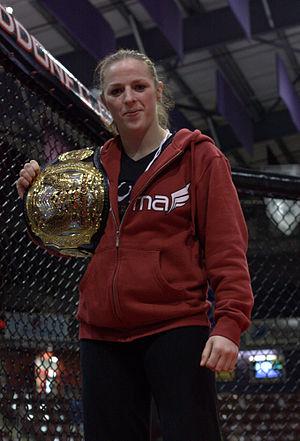
Sarah Kaufman, née le 20 septembre 1985 est une pratiquante canadienne d'arts martiaux mixtes évoluant au sein de la catégorie des poids coqs de l'Ultimate Fighting Championship.